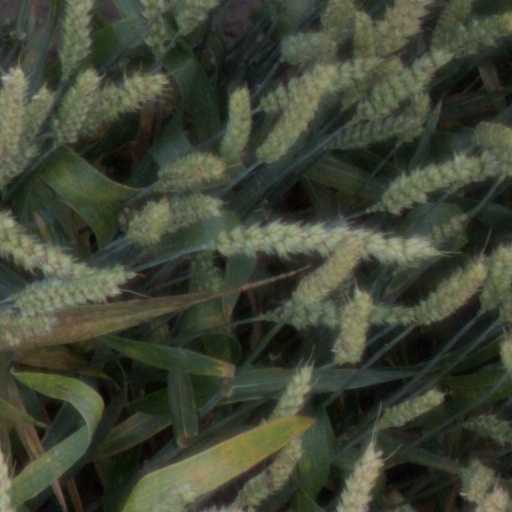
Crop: wheat